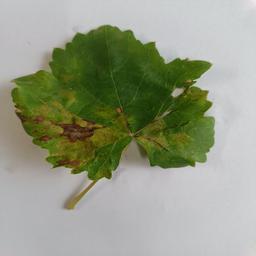
Label: Downy Mildew